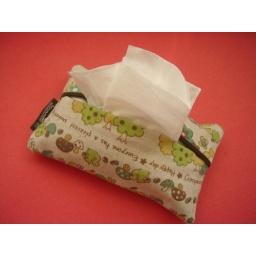
animal forest with tissue in